Love Lies Bleeding (2024 film)

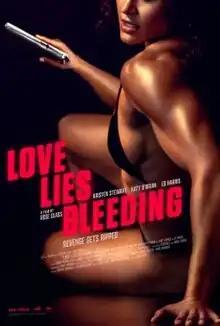
Theatrical release poster

Love Lies Bleeding is a 2024 romantic thriller film directed by Rose Glass from a screenplay she co-wrote with Weronika Tofilska, and starring Kristen Stewart, Katy O'Brian, Jena Malone, Anna Baryshnikov, Dave Franco, and Ed Harris. It is an international co-production between the United Kingdom and the United States. Set in 1989, the film's plot follows the lesbian relationship between a reclusive gym manager, who is estranged from her powerful father, a sinister businessman with a criminal history, and an ambitious bodybuilder who gets wrapped up in the father's web of violence and coverups.